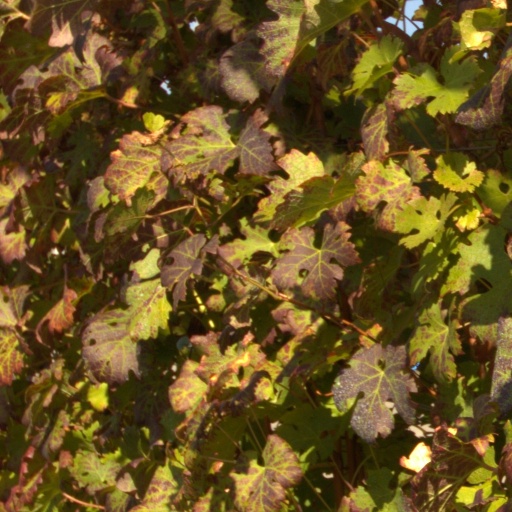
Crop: grape